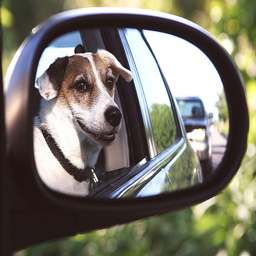
A small dog is looking in the mirror of the car.
a dog is visible in the reflection of a mirror
A dog that is sitting in a car staring out a side mirror.
A dog is looking at himself in the side mirror of a car.
a reflection of a dog looking out the window in the side view mirror